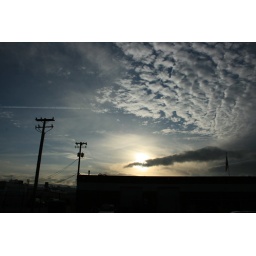
by Gene - taken out the window of our car while I was driving